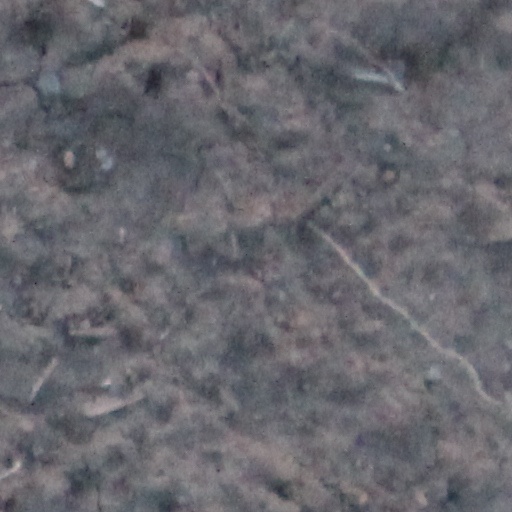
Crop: wheat